Yıldırım railway station

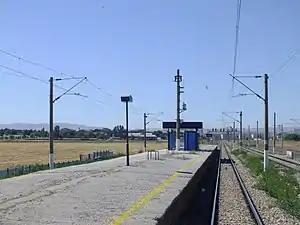
The former Yıldırım station platform.

Yıldırım railway station is a railway station in Ankara, Turkey, currently being rebuilt. The station was a stop on the Ankara suburban from 1972 to 2016 when it was closed and demolished shortly after, in order to rebuild and expand the railway. Construction of the new station began in 2017 and is expected to open on 12 April 2018.